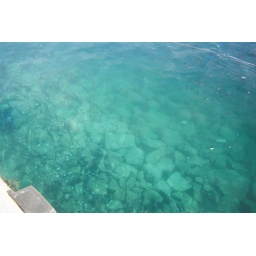
Tiny neon blue fish in the harbour at Dan Dan batake